The Foolish Virgin: A Romance of Today

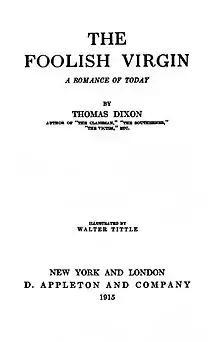
Title page of the first edition.

The Foolish Virgin: A Romance of Today is a 1915 novel by Thomas Dixon Jr.